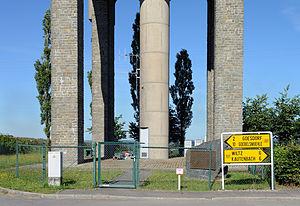
Base du château d'eau de Dahl, Luxembourg. Lëtzebuergesch: Féiss vum Waassertuerm zu Dol.
Le château d'eau de Dahl est situé à l'ouest de la localité luxembourgeoise de Dahl, au croisement du CR321A et du CR321.